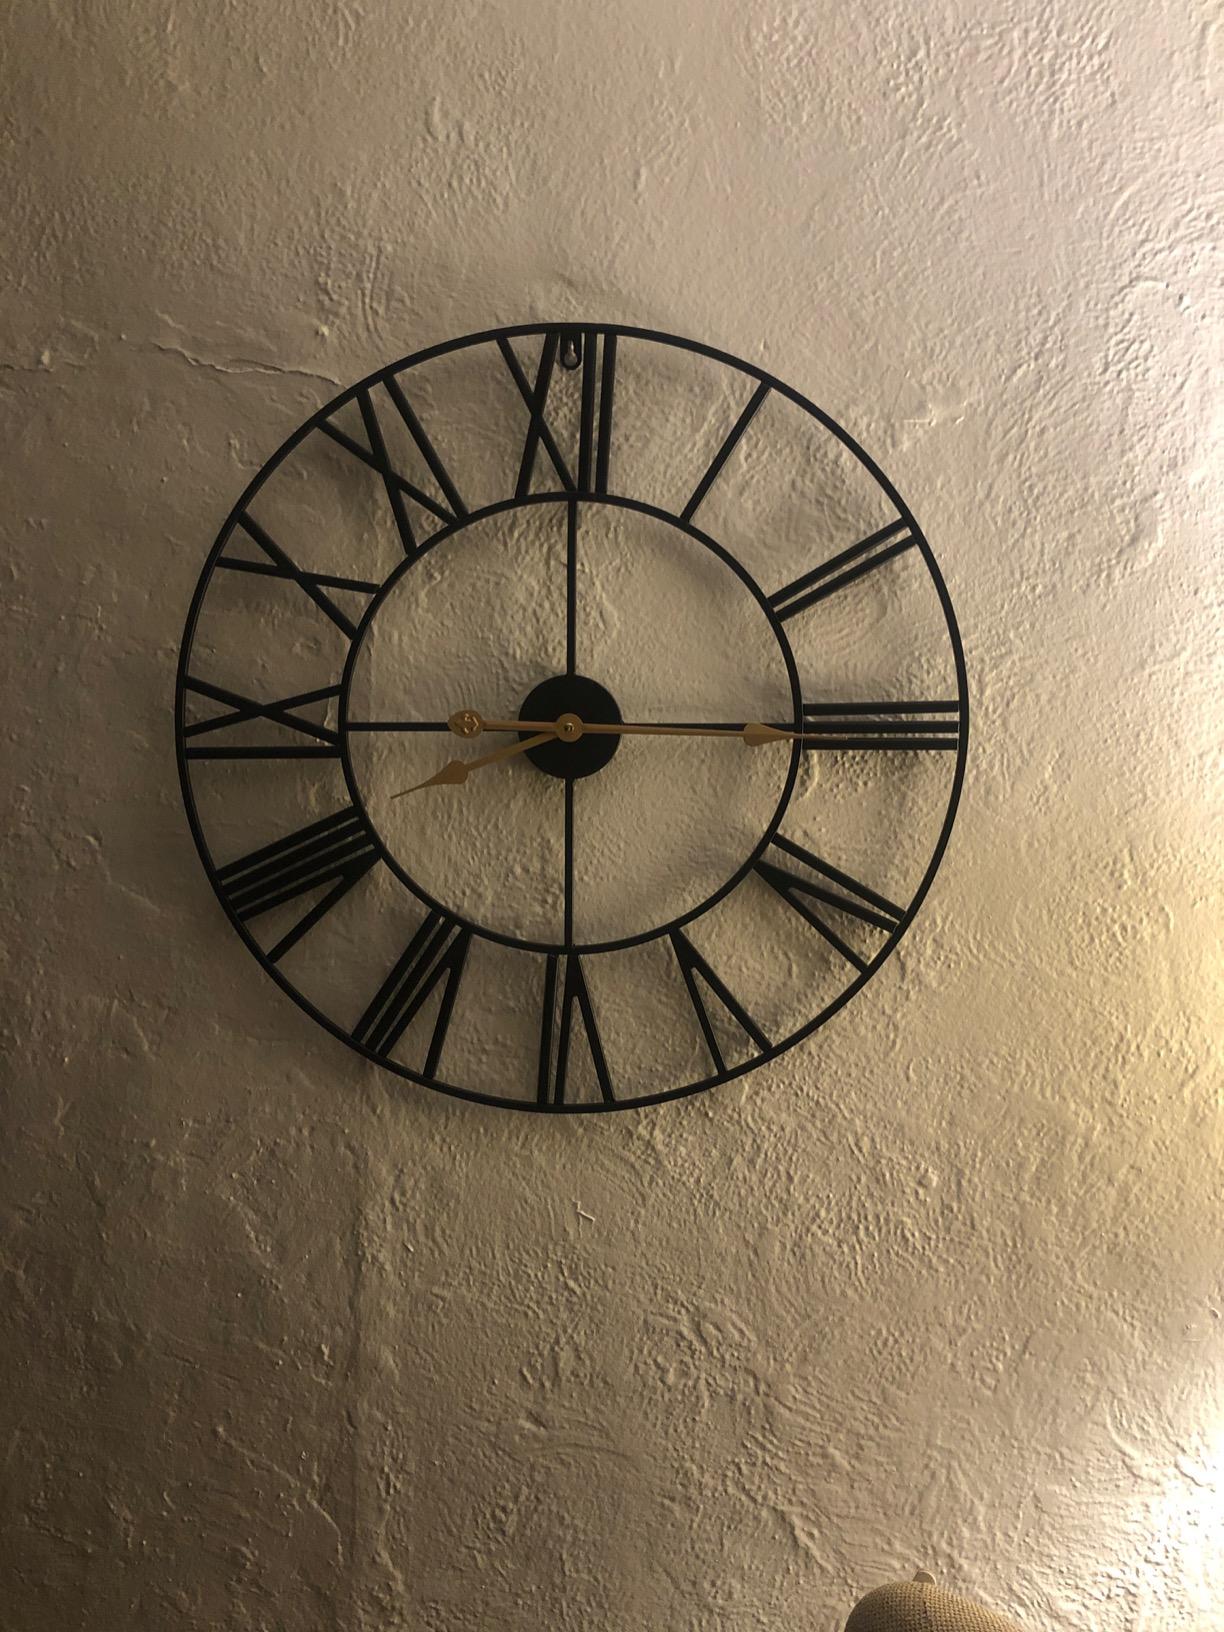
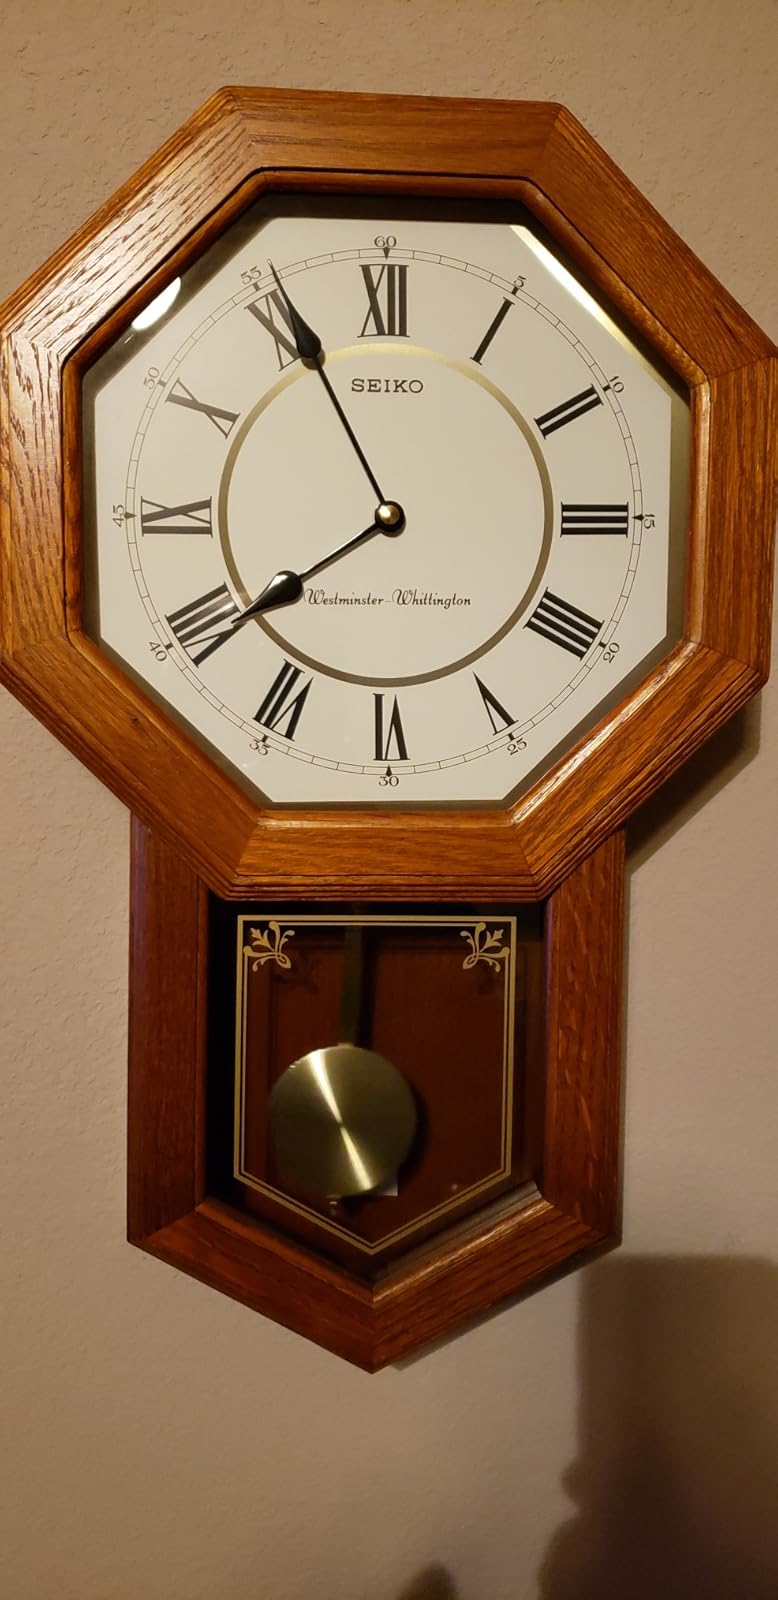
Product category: clock
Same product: no